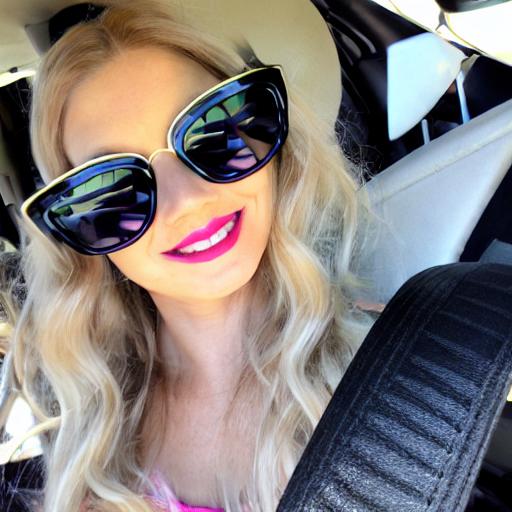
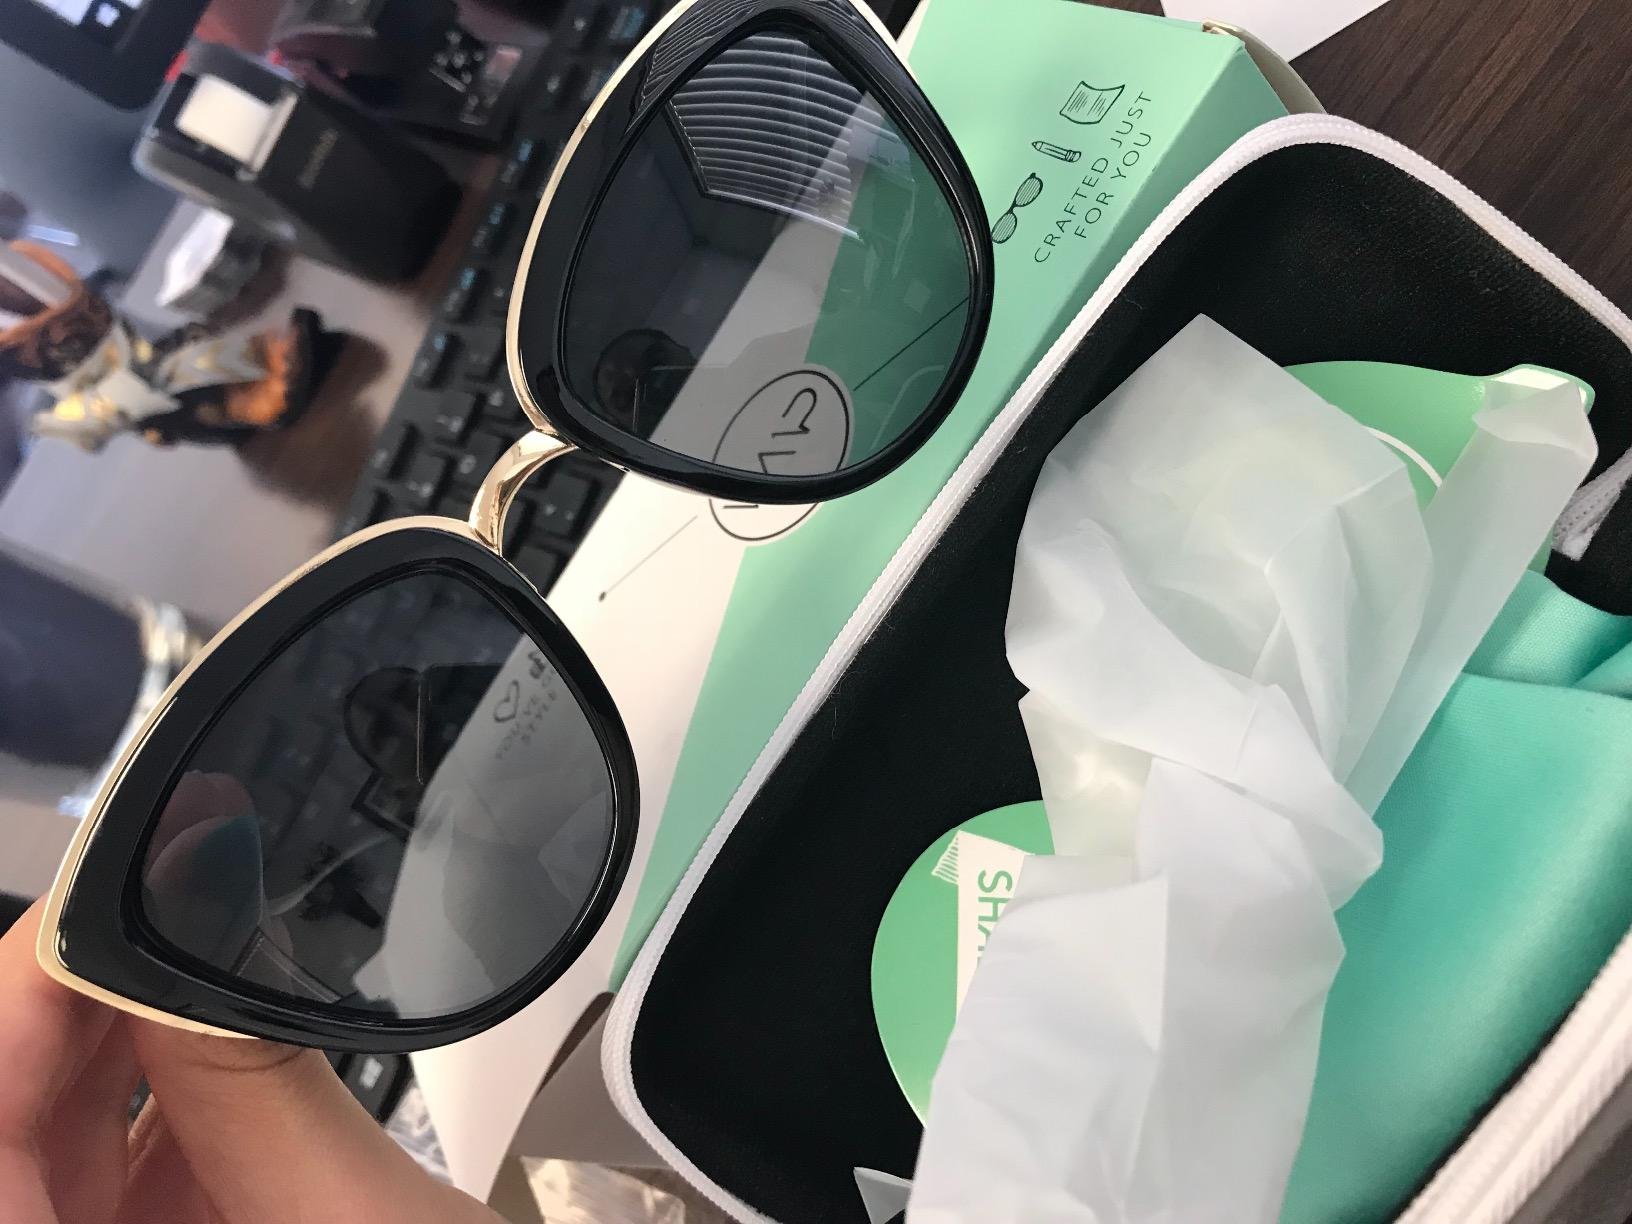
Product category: accessories_sunglasses
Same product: no